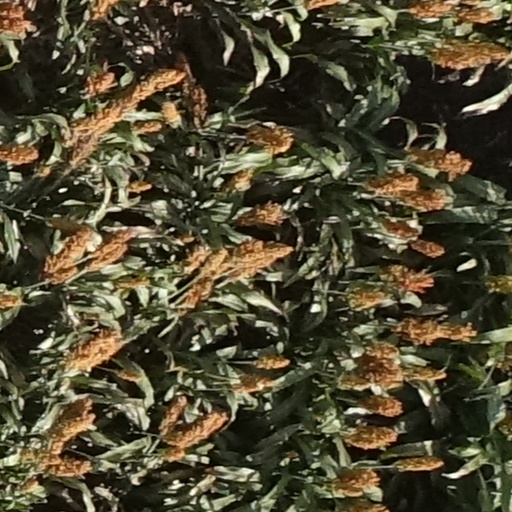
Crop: sorghum